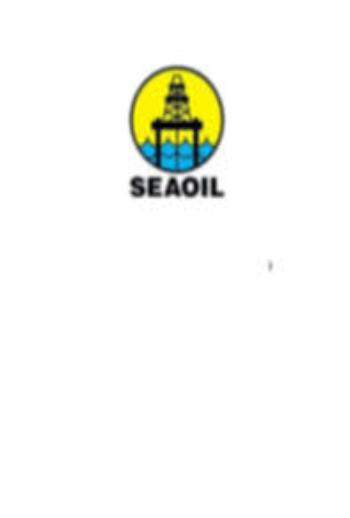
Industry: Transportation